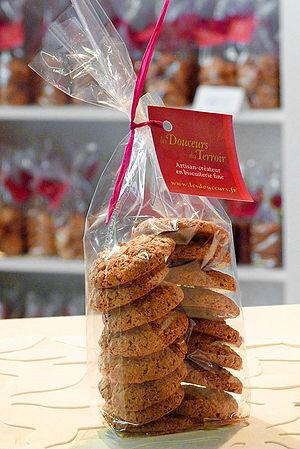
Véritables Macarons de Fontevraud, macarons à base d'amandes et noisettes, fabrication artisanale à la main.